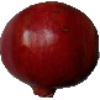
Label: Pomegranate 1